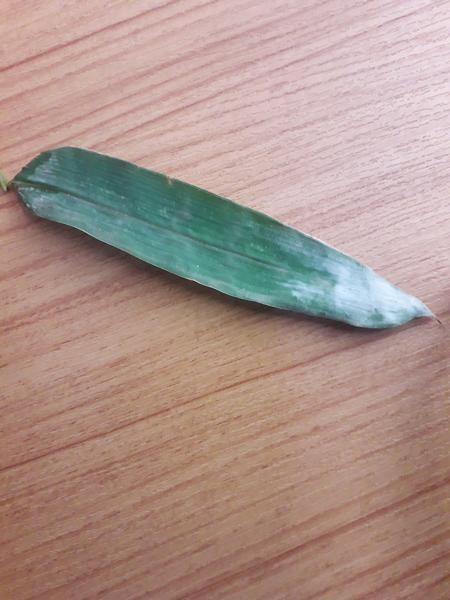
Plant: Bamboo